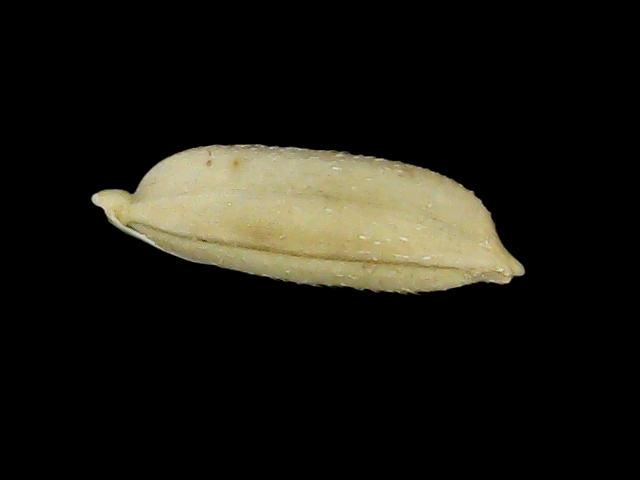
Rice variety: Br23